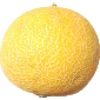
Label: Cantaloupe 1